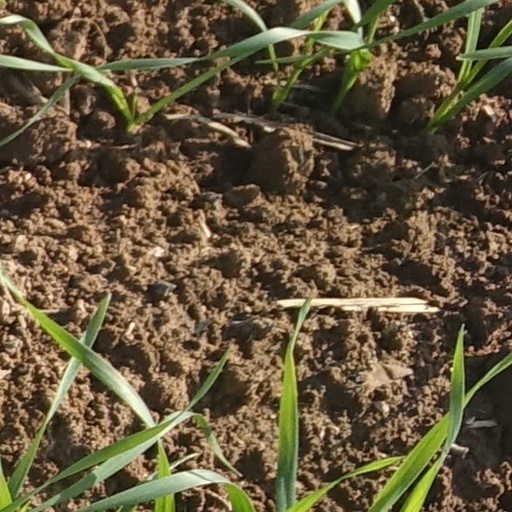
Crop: wheat